Dhahanam

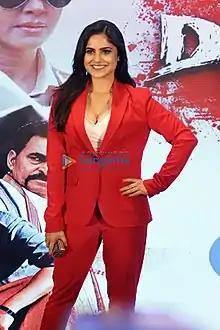
Naina Ganguly at the promotional event of Dhahanam

The series was announced by Ram Gopal Varma in early April 2022. The series was shot during the Covid-19 pandemic in locations of Andhra Pradesh.